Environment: real
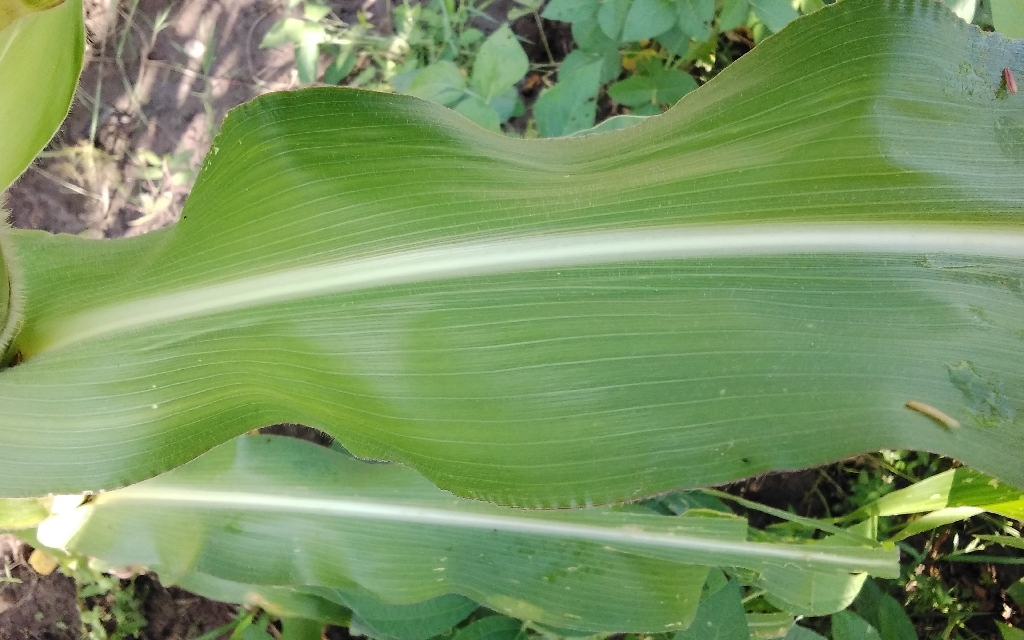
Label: healthy